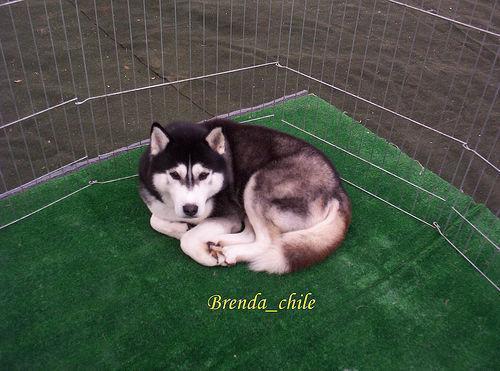
malamute